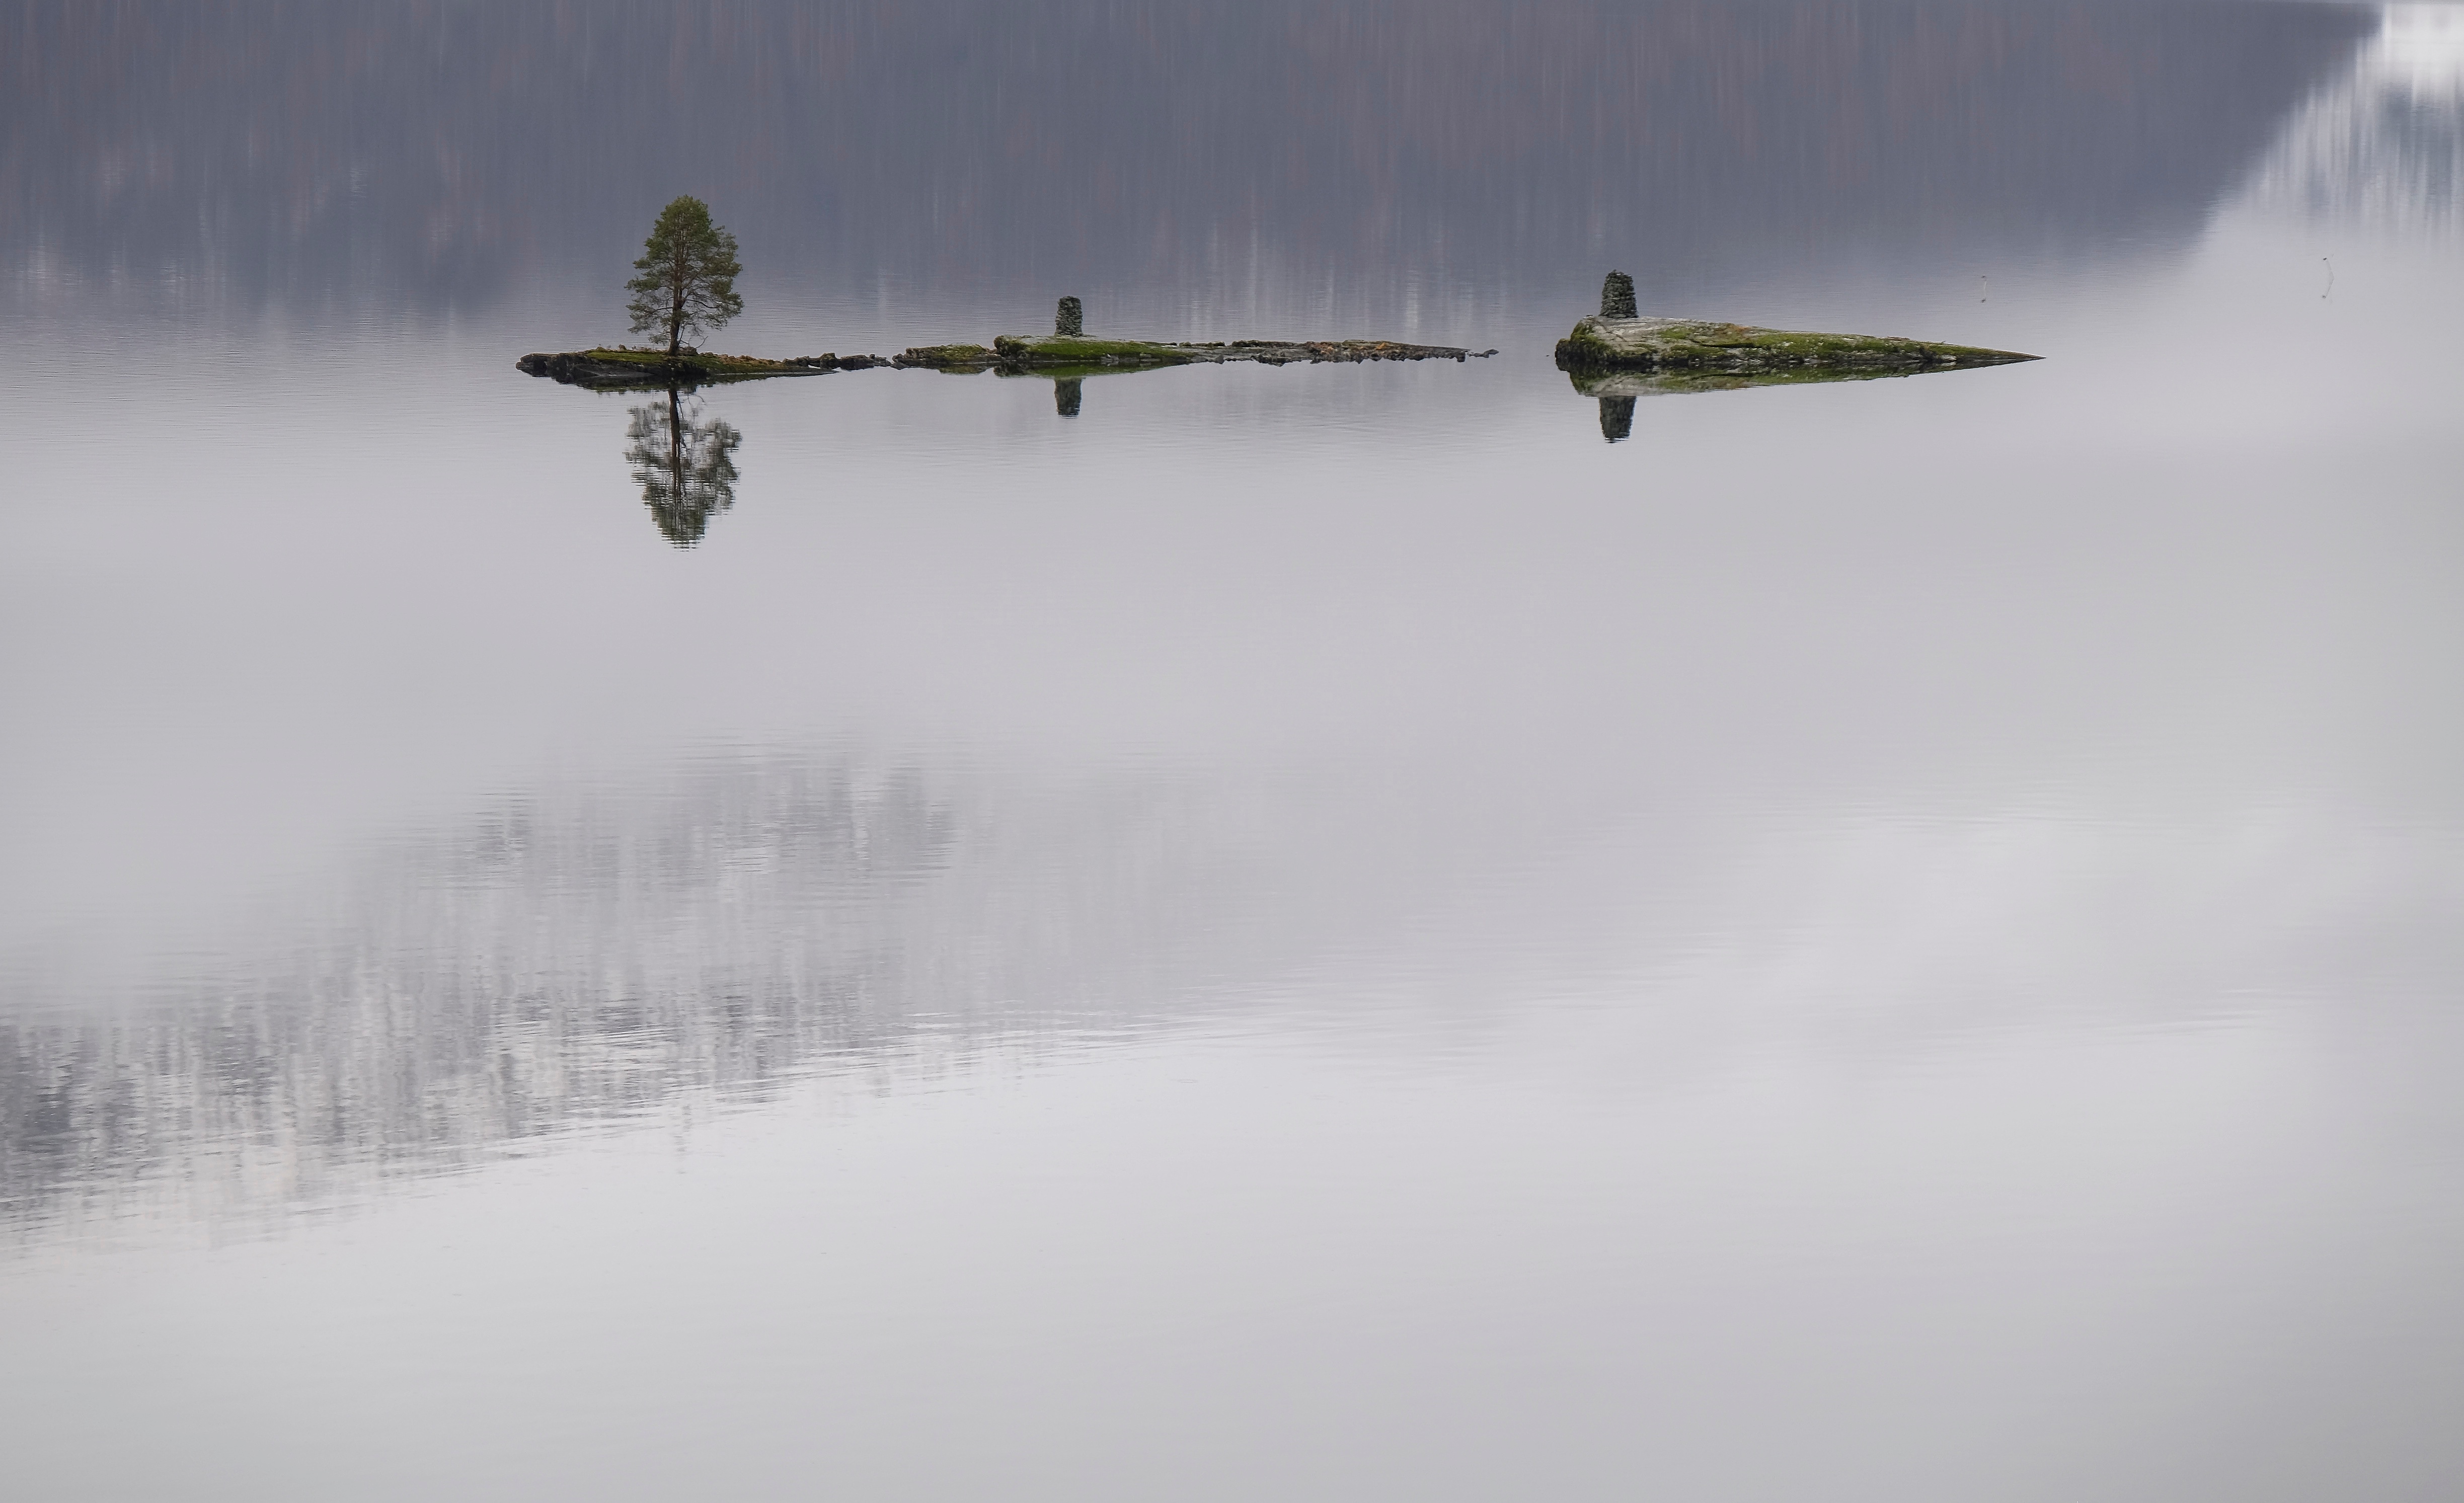
tree, water, snow, winter, wing, fog, mist, lake, airplane, aircraft, reflection, vehicle, aviation, flight, weather, island, air force, military aircraft, atmospheric phenomenon, atmosphere of earth